Frank de Grave

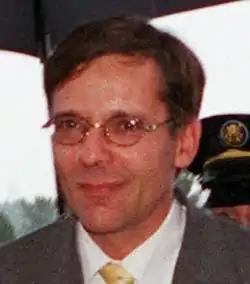
De Grave in 2000

Franciscus Hendrikus Gerardus "Frank" de Grave (born 27 June 1955) is a Dutch politician of the People's Party for Freedom and Democracy (VVD) and businessman. He is an Extraordinary Member of the Council of State since 3 September 2018.